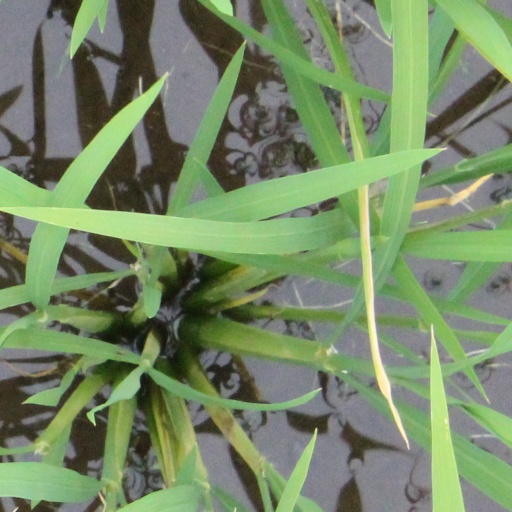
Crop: rice